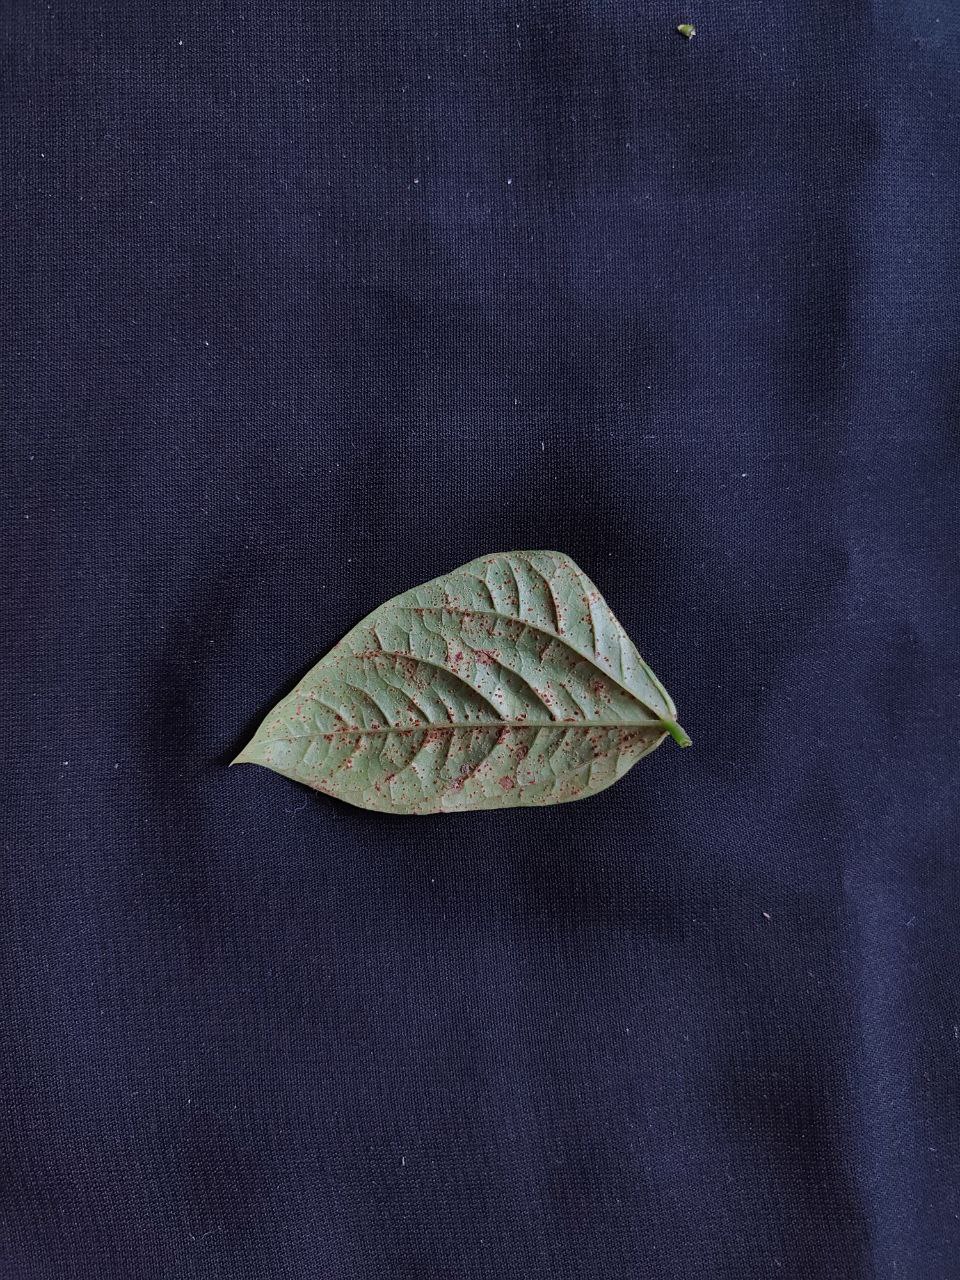
Crop: cowpea
Leaf condition: Septoria leaf spot